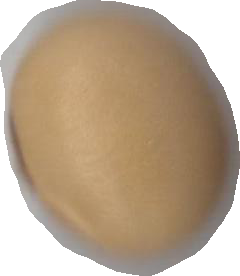
Variety: Anjasmoro